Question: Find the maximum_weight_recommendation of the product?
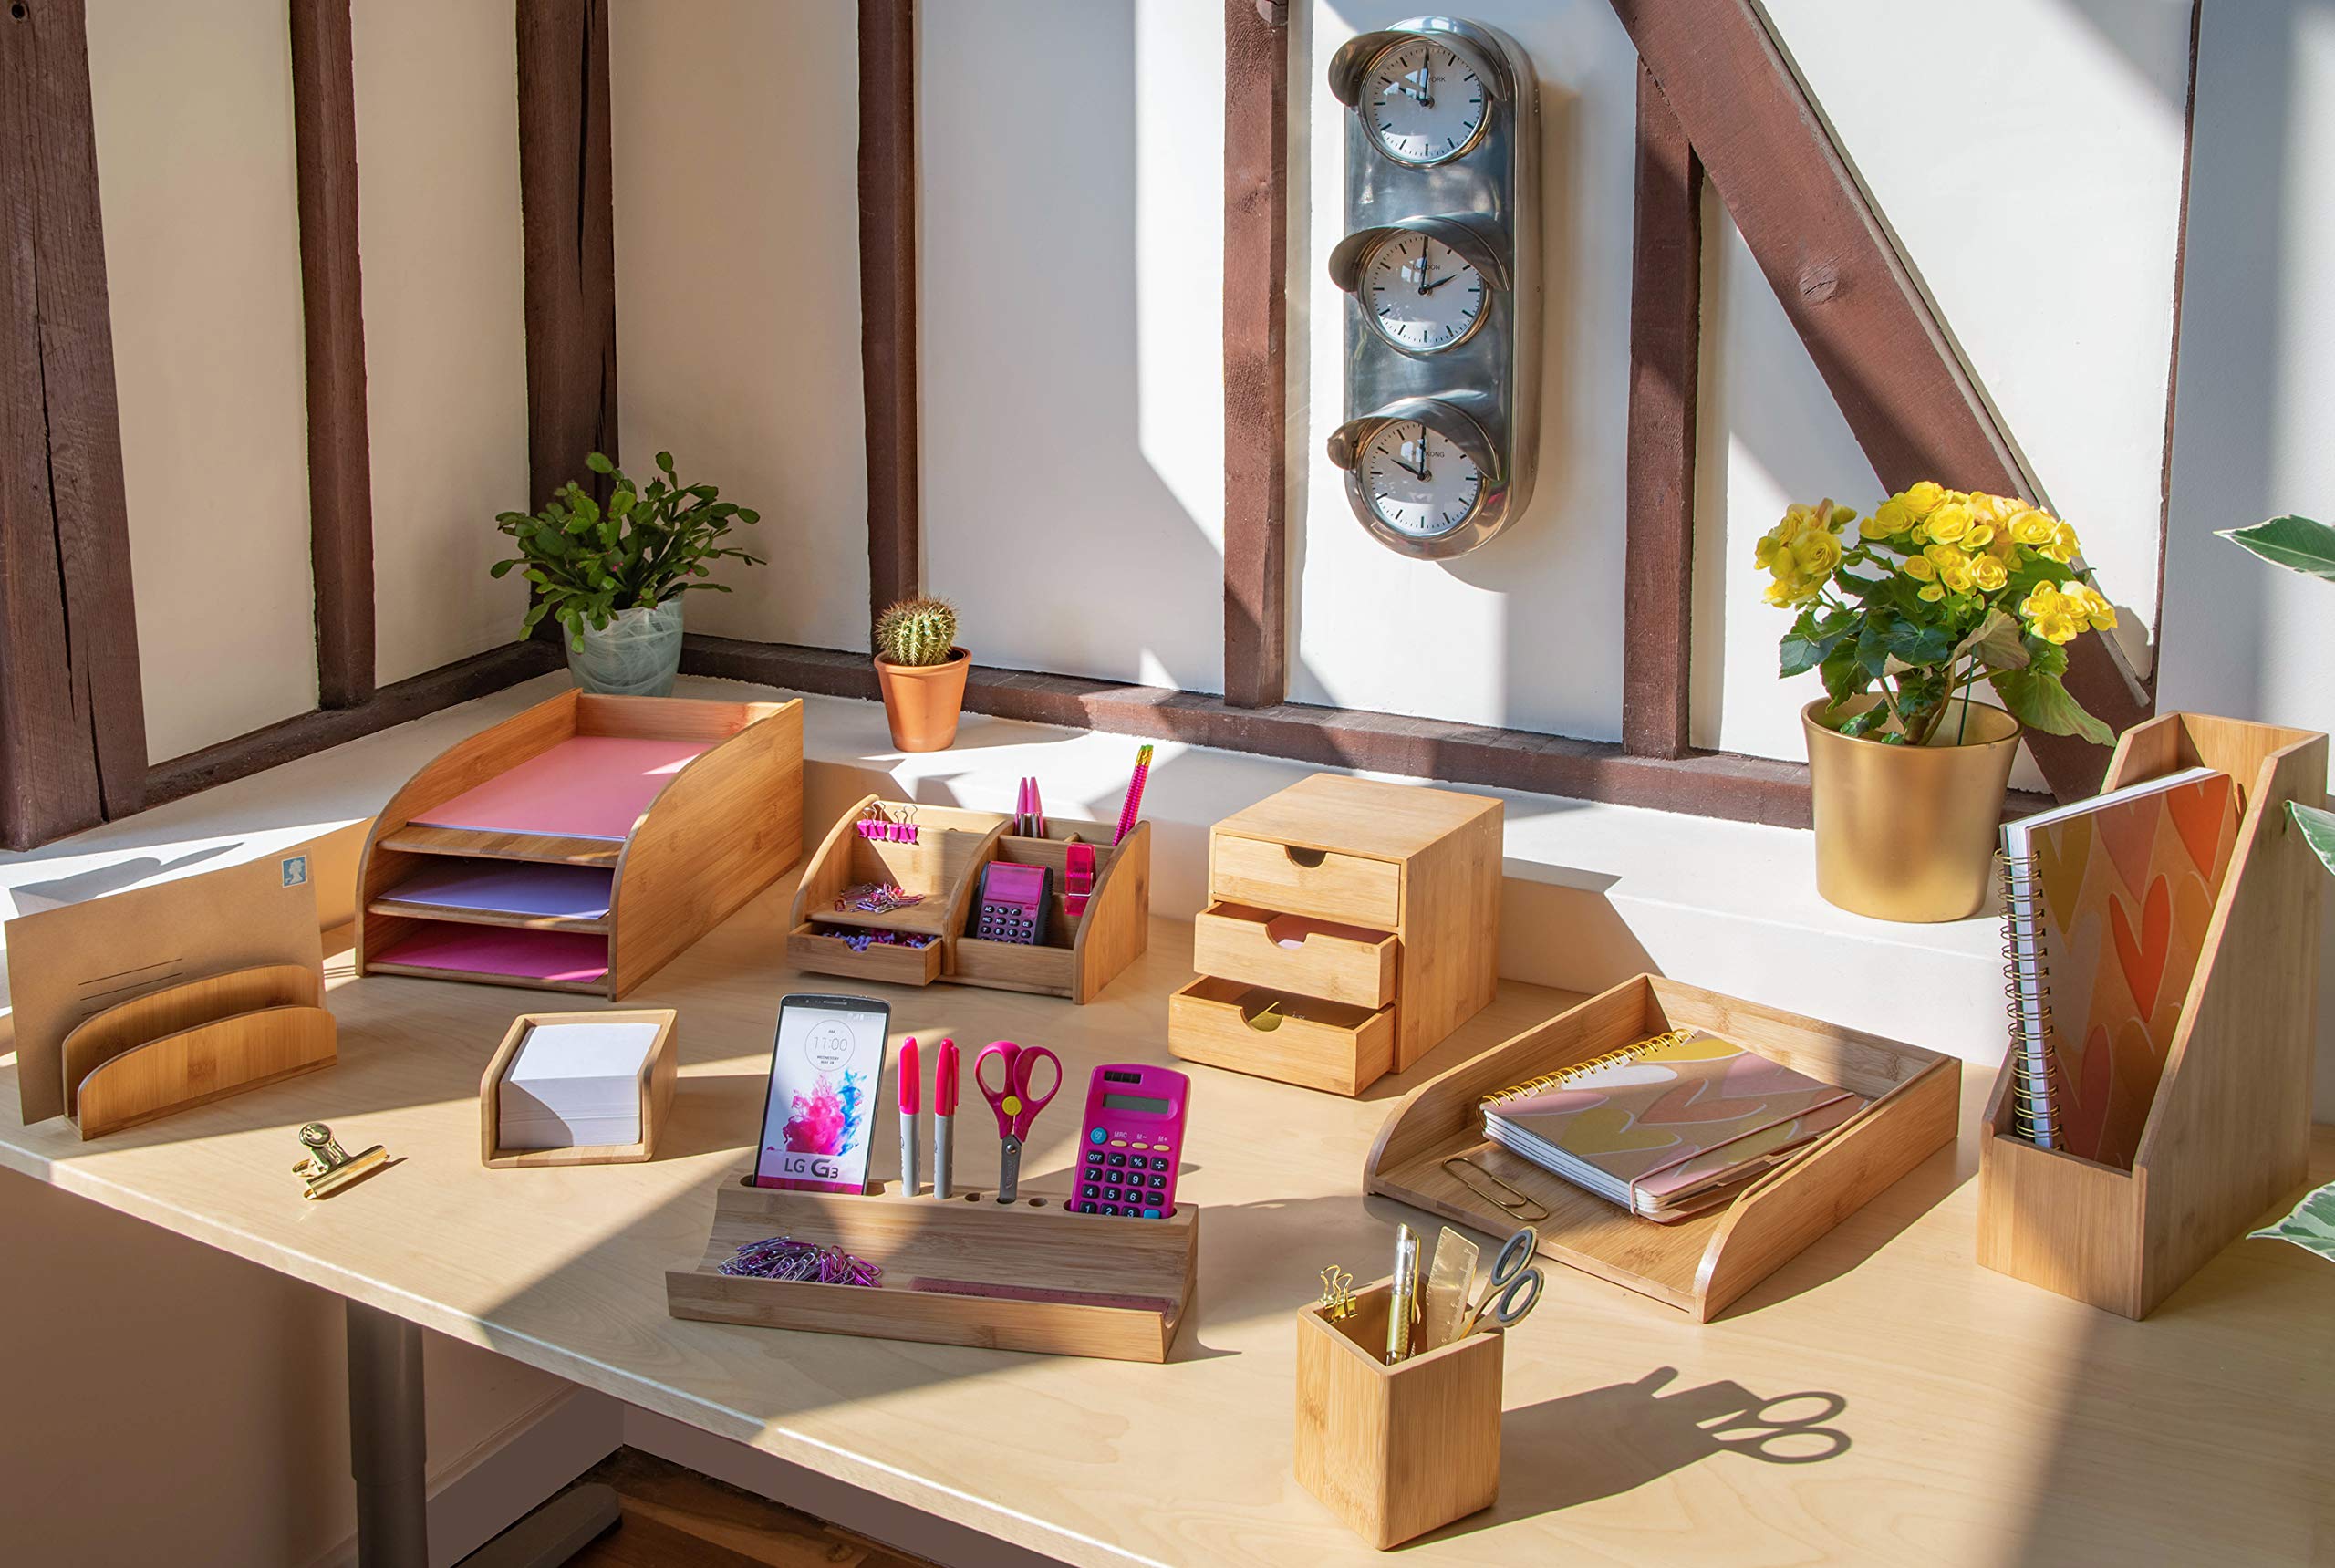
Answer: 3.0 gram